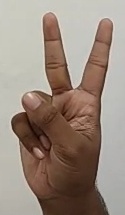
ASL sign: 2